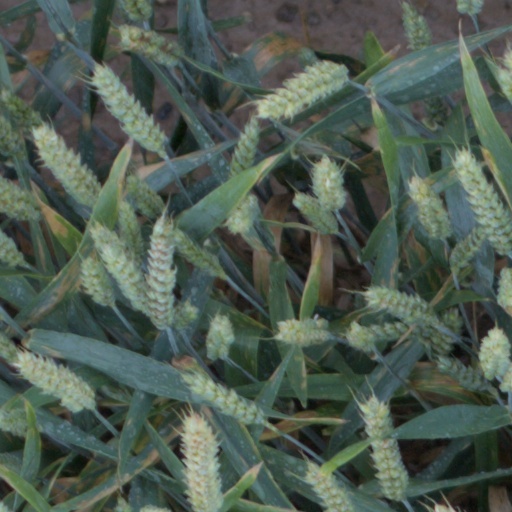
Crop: wheat